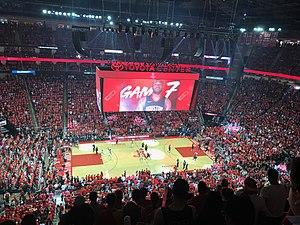
Le tableau suivant est un bilan saison par saison des Rockets de Houston avec les performances réalisées par la franchise depuis sa création en 1967.